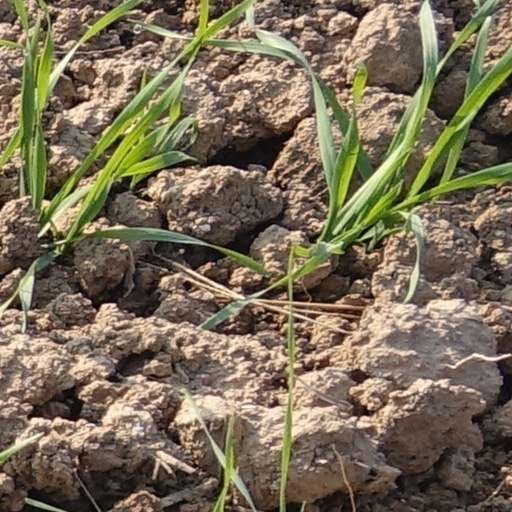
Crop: wheat